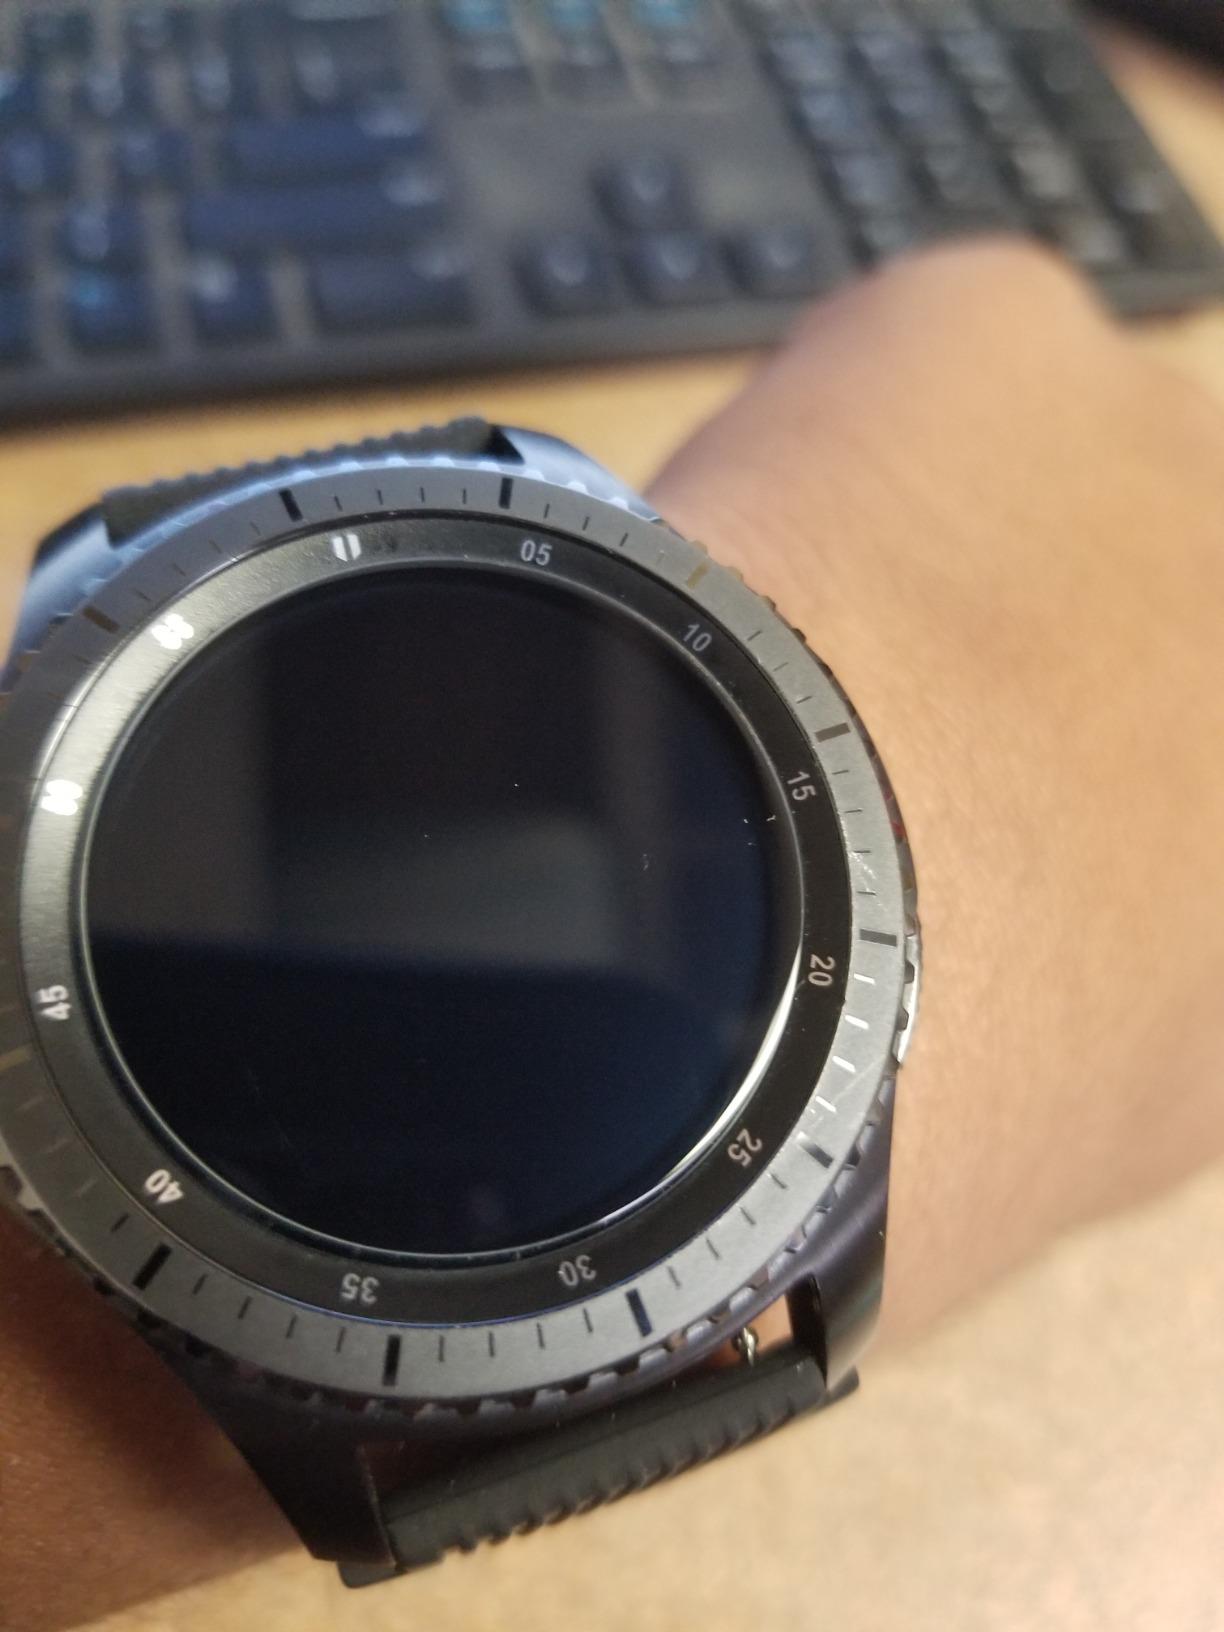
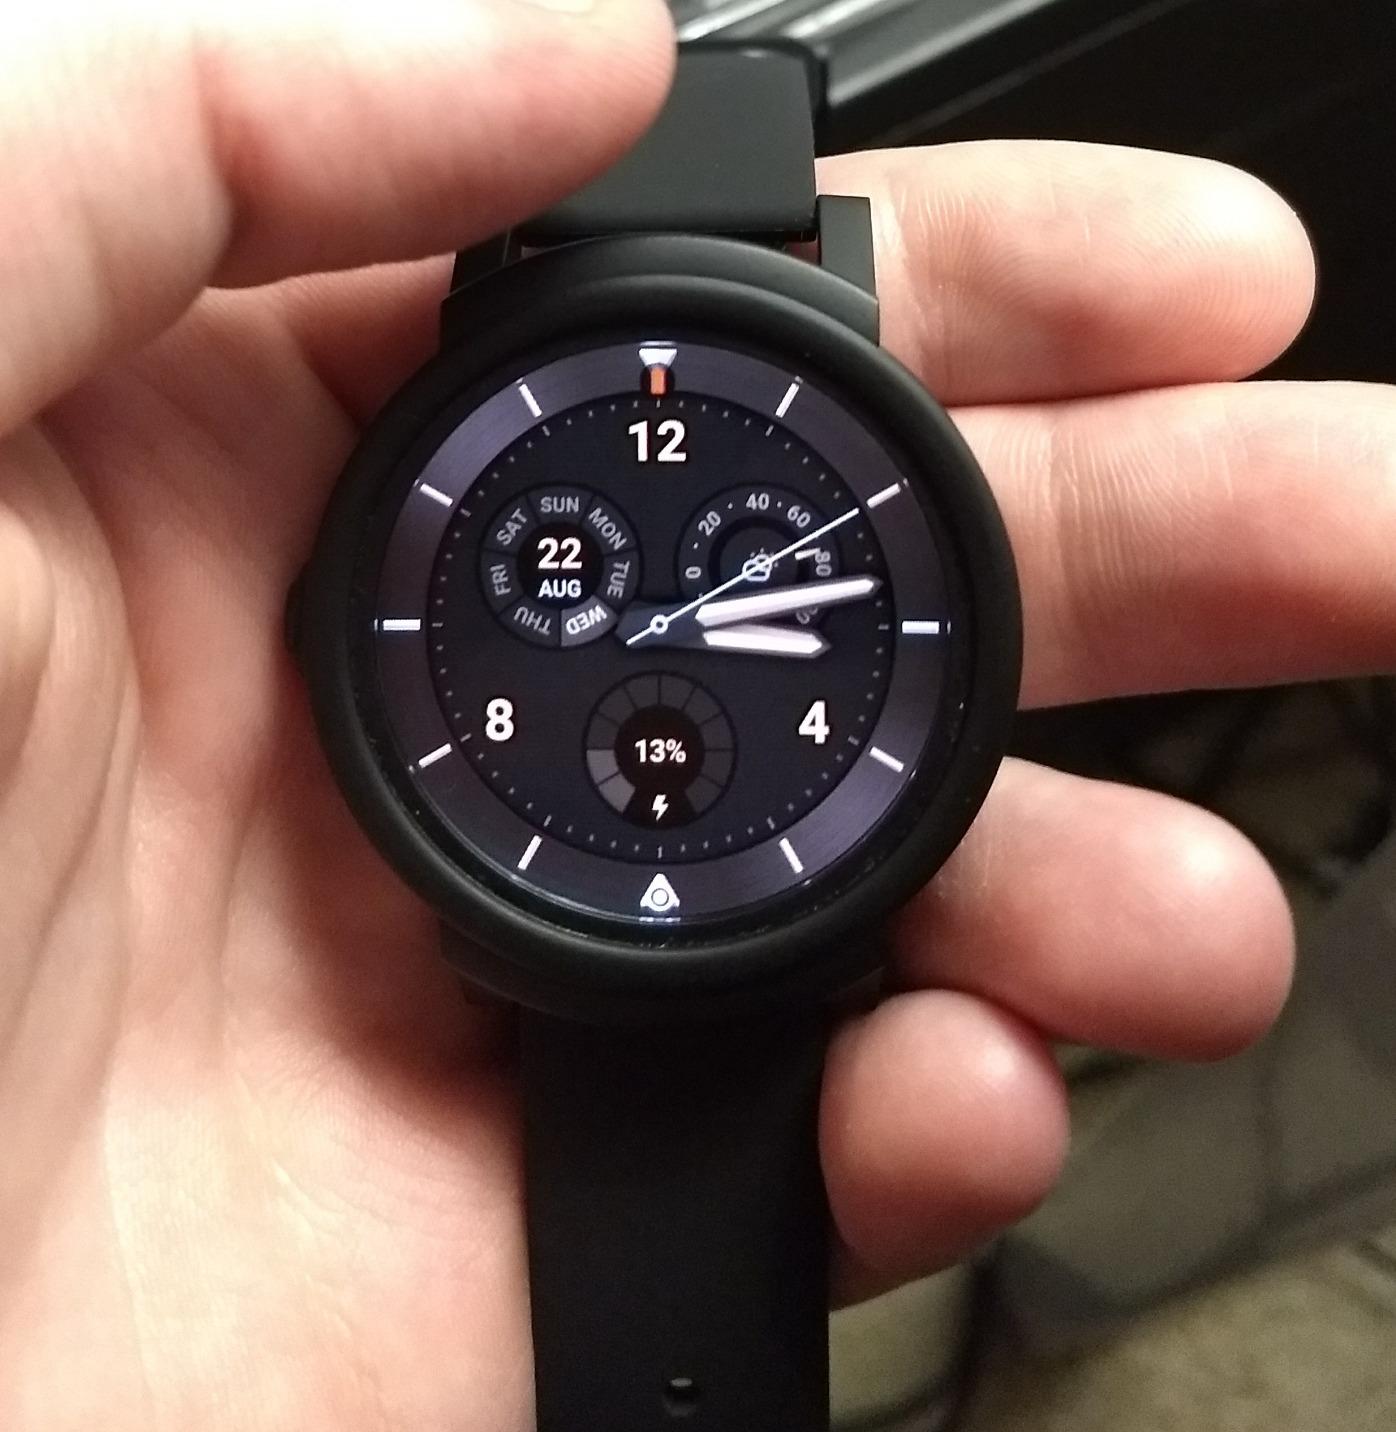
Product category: smartwatch
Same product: no